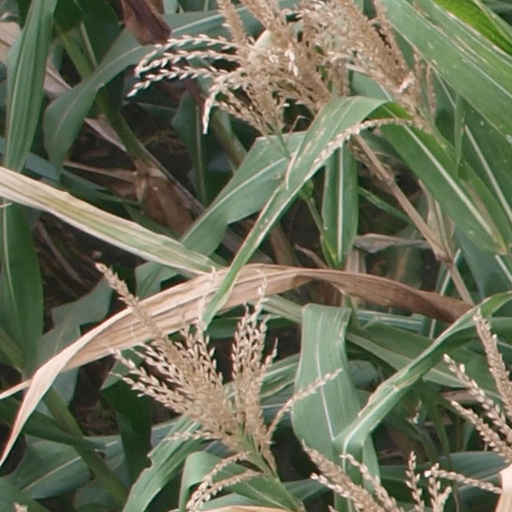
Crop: maize; corn